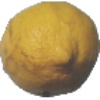
Label: Lemon 1